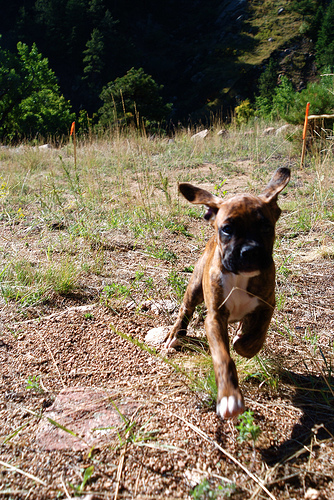
Breed: boxer